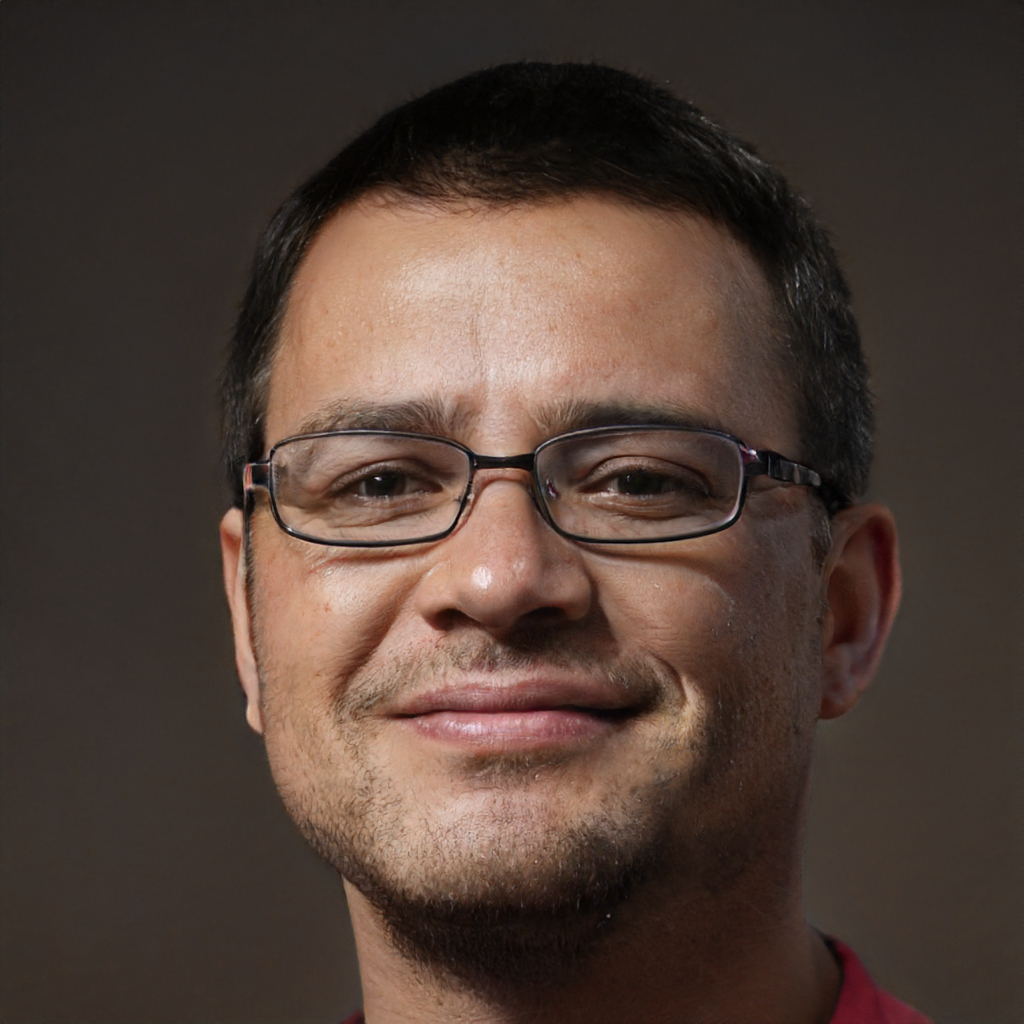
Label: No Watermark